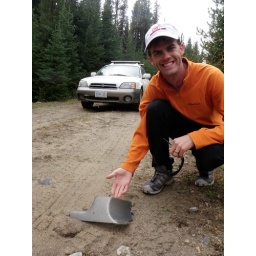
It's amazing what you find on roads in the bush. Amazingly, this part fit Jason's car exactly!